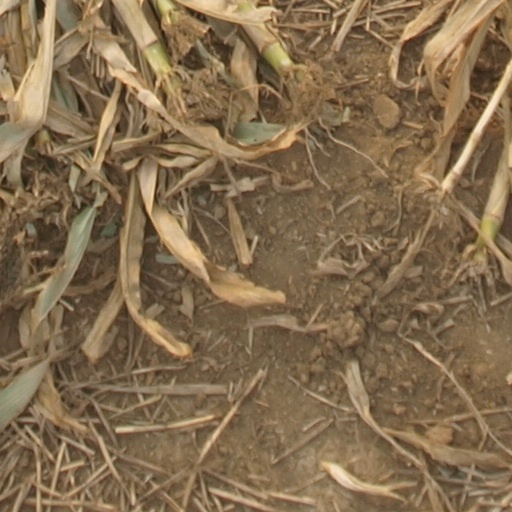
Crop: maize; corn